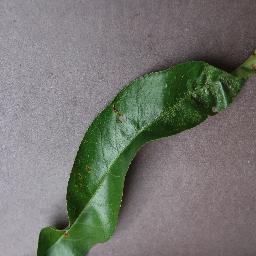
Label: Peach___Bacterial_spot